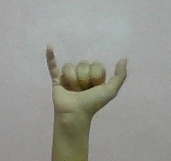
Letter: ya